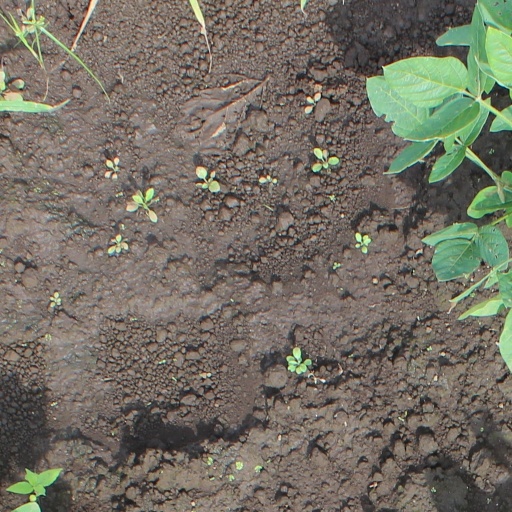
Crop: soybean